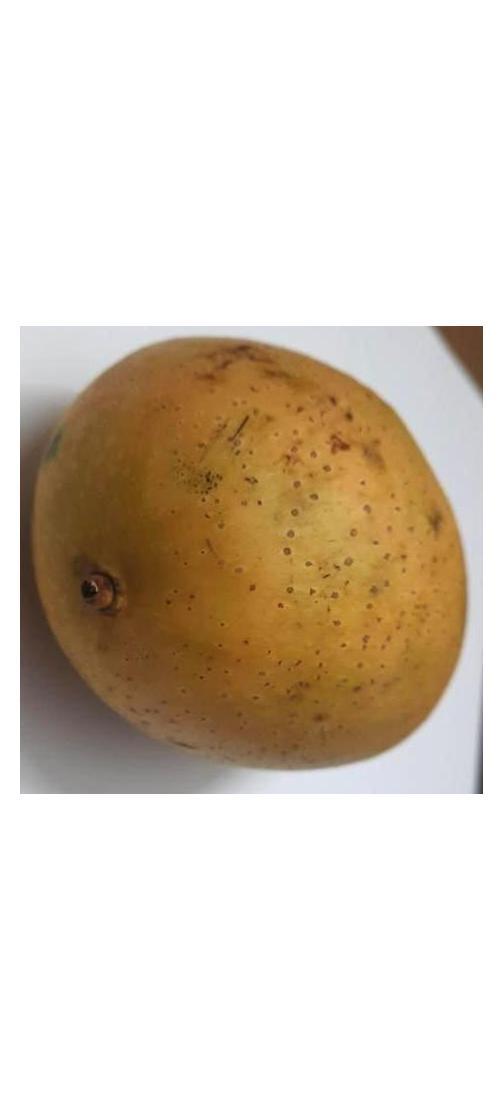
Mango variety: Ashshina Classic